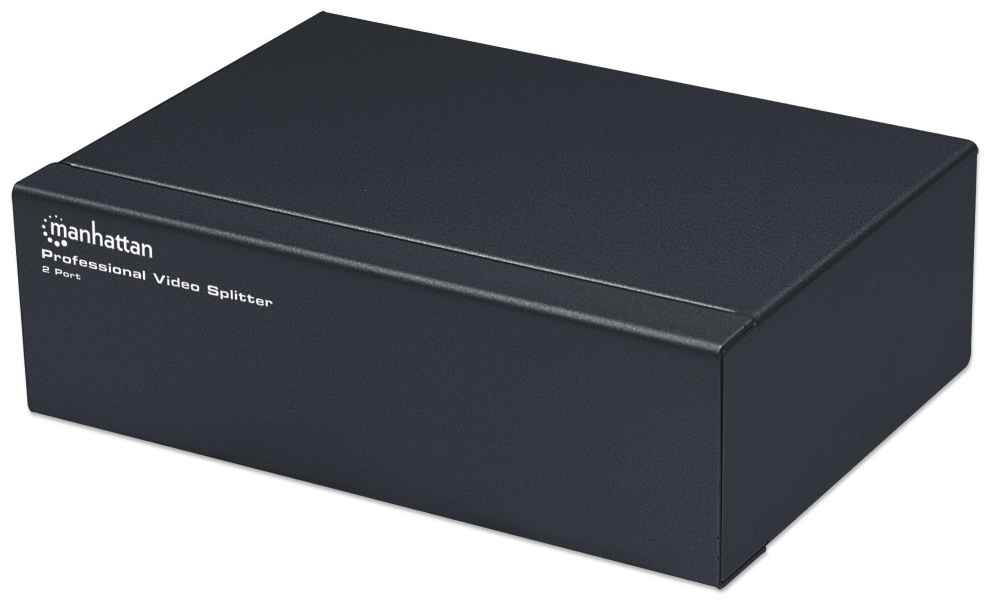
Vídeo Splitter Profesional
Distribuya una señal de alta definición en múltiples monitoresEl Vídeo Splitter Profesional MANHATTAN con ráfagas de señal potenciadas envían vídeo a fuentes VGA a dos monitores. Ideal para exposiciones, salas de clase, vídeo conferencias y aplicaciones de punto de venta, el Vídeo Splitter Profesional MANHATTAN es una buena elección para multiplicar y distribuir la señal de una fuente de vídeo a diversos monitores localizados en puntos diversos y lejanos del equipo emisor. Se pueden conectar en forma de cascada hasta tres equipos para adicionar monitores en aplicaciones robustas. Los contactos con baño de oro y su chasis metálico completamente blindado aseguran la transmisión de las señales con muy poca degradación.
Brand: Manhattan
Category: Electronics > Electronics Accessories > Audio & Video Splitters & Switches > VGA Splitters & Switches